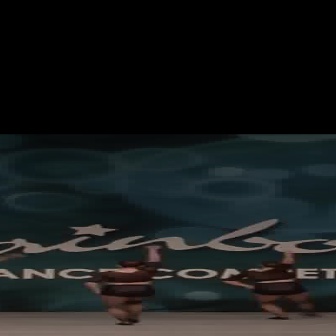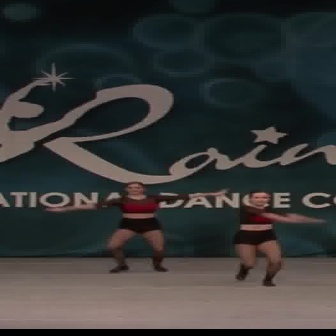
  Please identify the target specified by the bounding box [80,245,159,324] in the first image and locate it in the second image. Return the coordinates in [x_min,y_min,x_max,y_max] format.
Answer: [231,190,326,285]